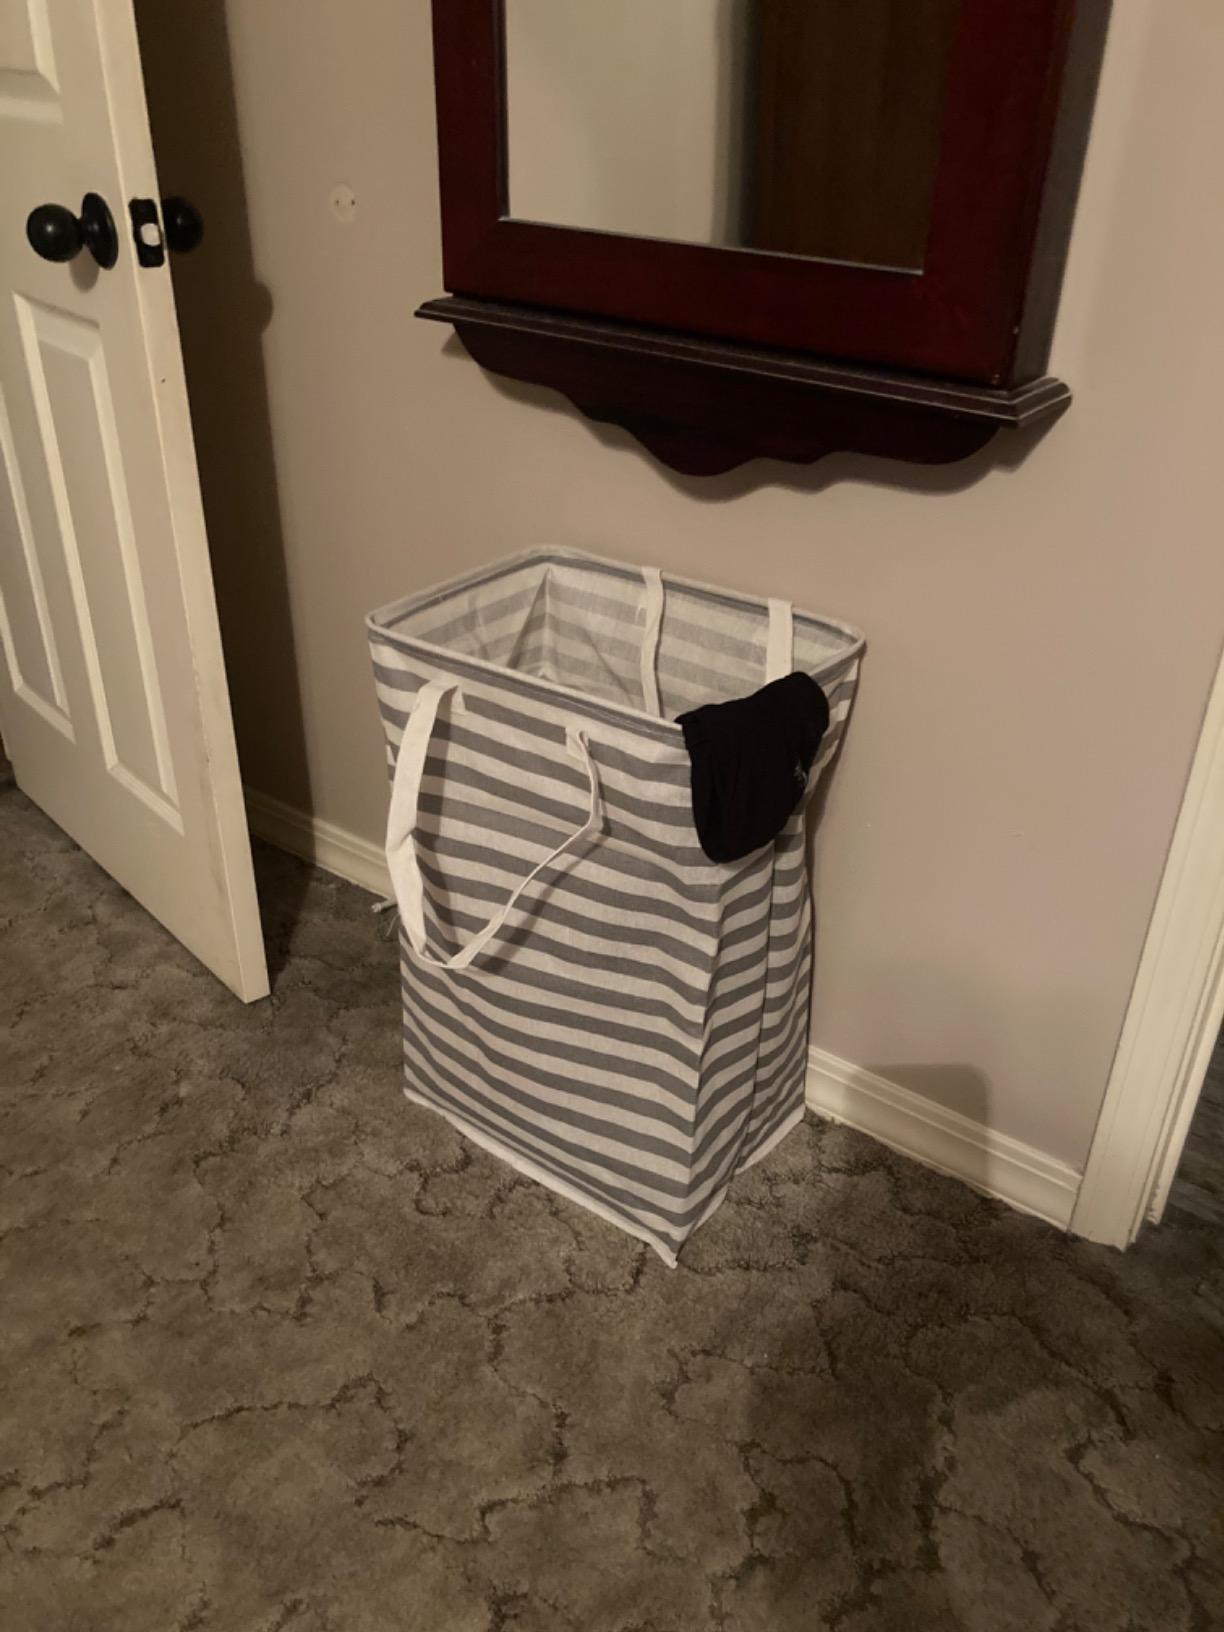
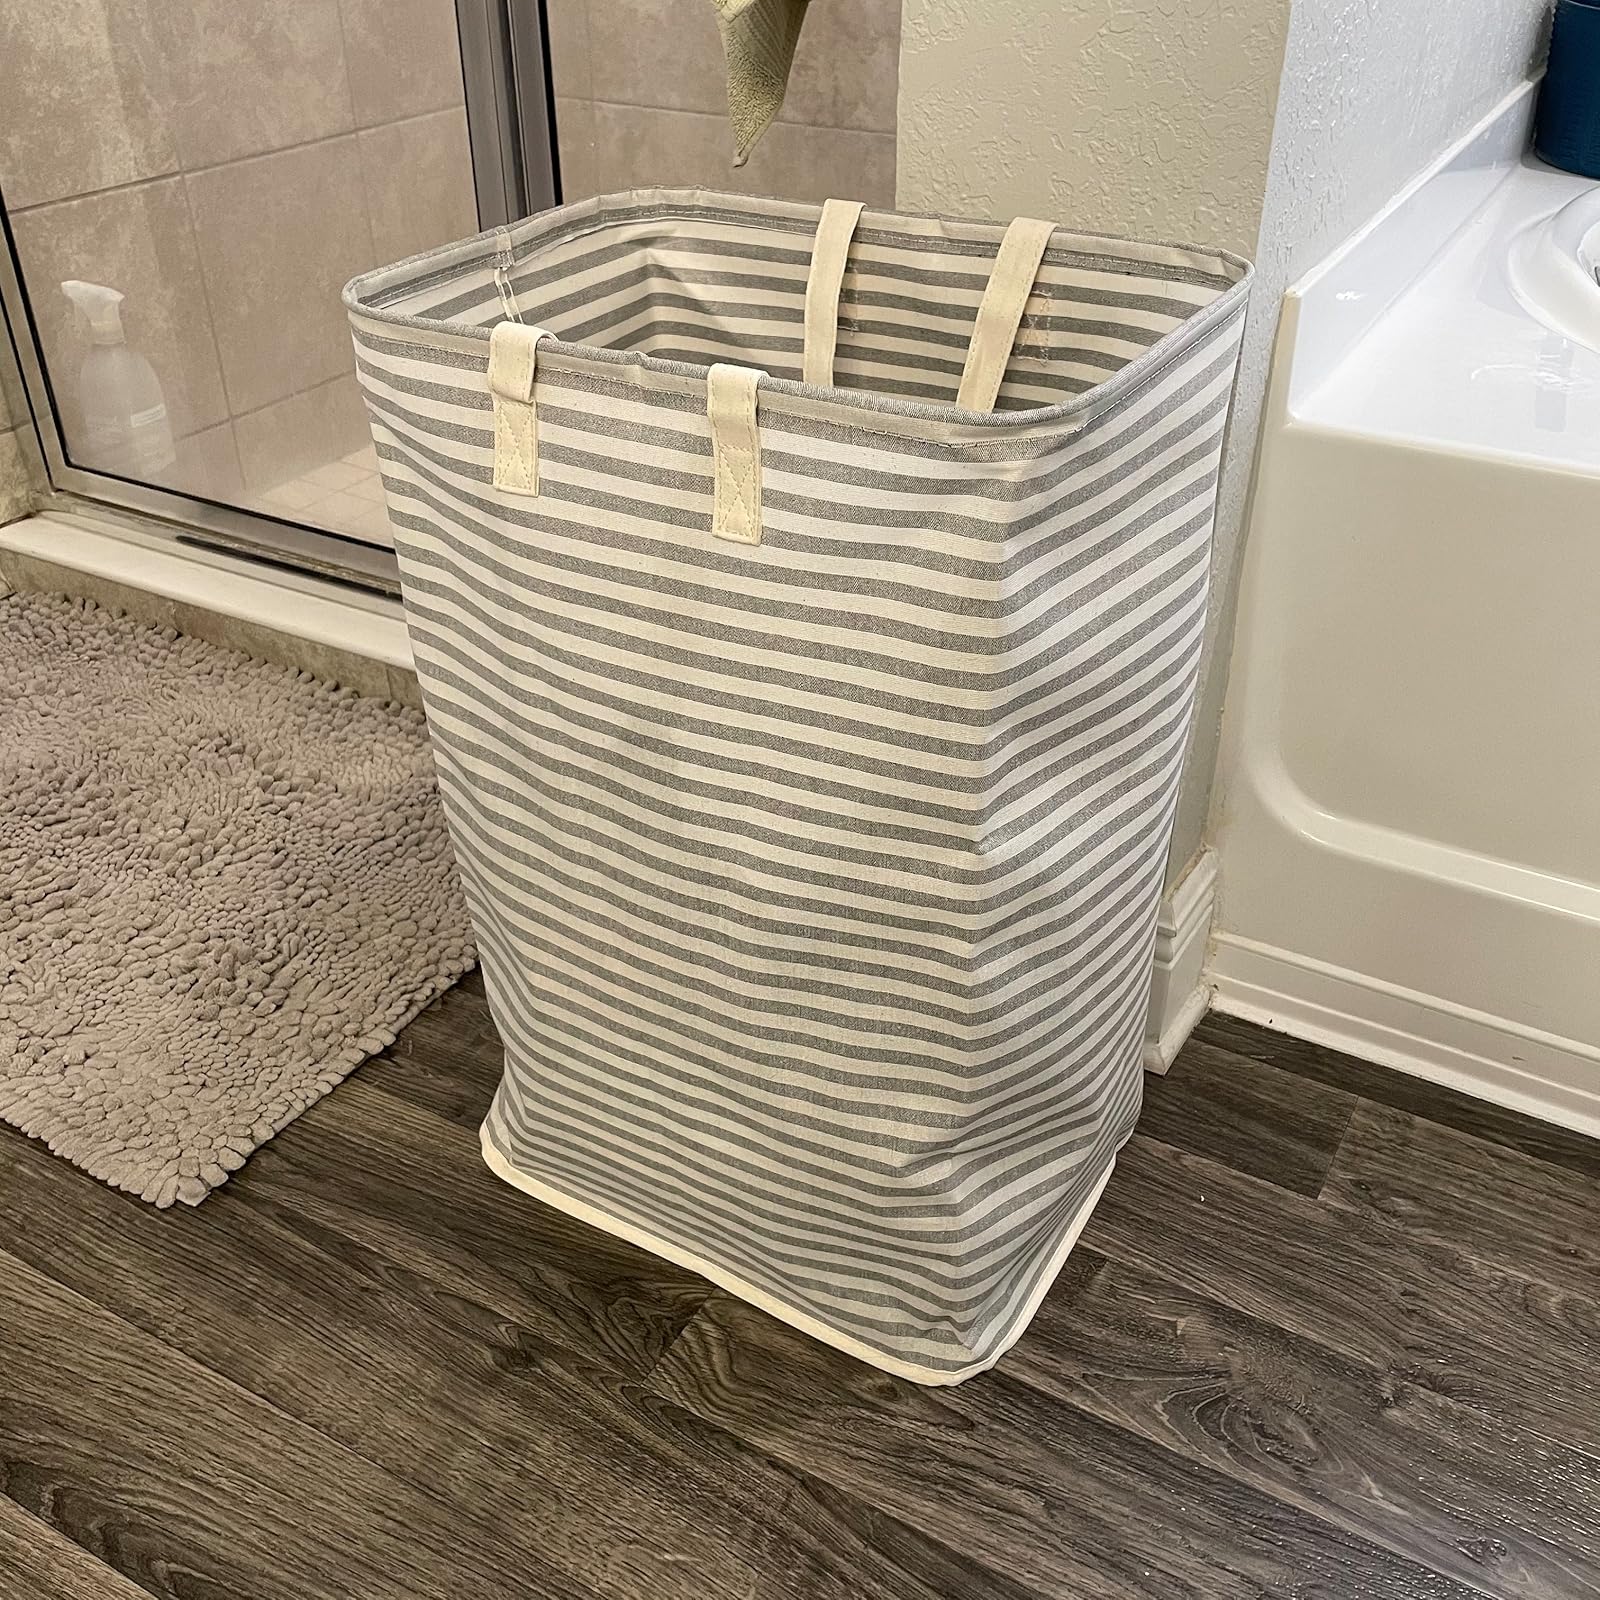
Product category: items_hamper
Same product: no